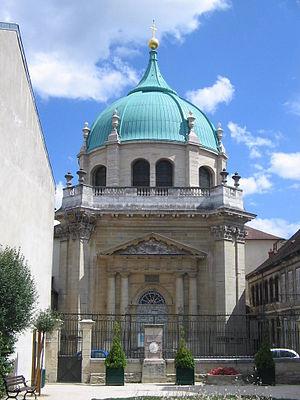
Dijon
Dijon est une commune française, préfecture du département de la Côte-d'Or et chef-lieu de la région Bourgogne-Franche-Comté. Elle se situe entre le bassin parisien et le bassin rhodanien, sur l'axe Paris-Lyon-Méditerranée, à 310 kilomètres au sud-est de Paris et 190 kilomètres au nord de Lyon.
L’abbaye Notre-Dame de Tart ou abbaye de Tard, située dans l'ancienne commune de Tart-l'Abbaye en Bourgogne, sur la rivière l'Ouche, à proximité de la commune de Genlis en Côte-d'Or, fut la première maison féminine de l'ordre cistercien. La communauté des bernardines est déplacée de Tart à Dijon lors de la réforme en 1623. Il ne reste aujourd'hui à Tart que quelques ruines de ce qui fut l'abbaye mère des bernardines fondée en 1132. Le couvent rue Sainte-Anne à Dijon abrite le musée de la vie bourguignonne Perrin de Puycousin et l'église du monastère abrite le musée d'Art sacré de Dijon.
Le musée d'Art sacré de Dijon est un musée municipal d'Art sacré catholique bourguignon inauguré en 1980 par le chanoine Jean Marilier dans l'église Sainte-Anne de Dijon. Labellisé Musée de France, il est associé depuis 1993 au musée de la vie bourguignonne Perrin de Puycousin du monastère voisin.